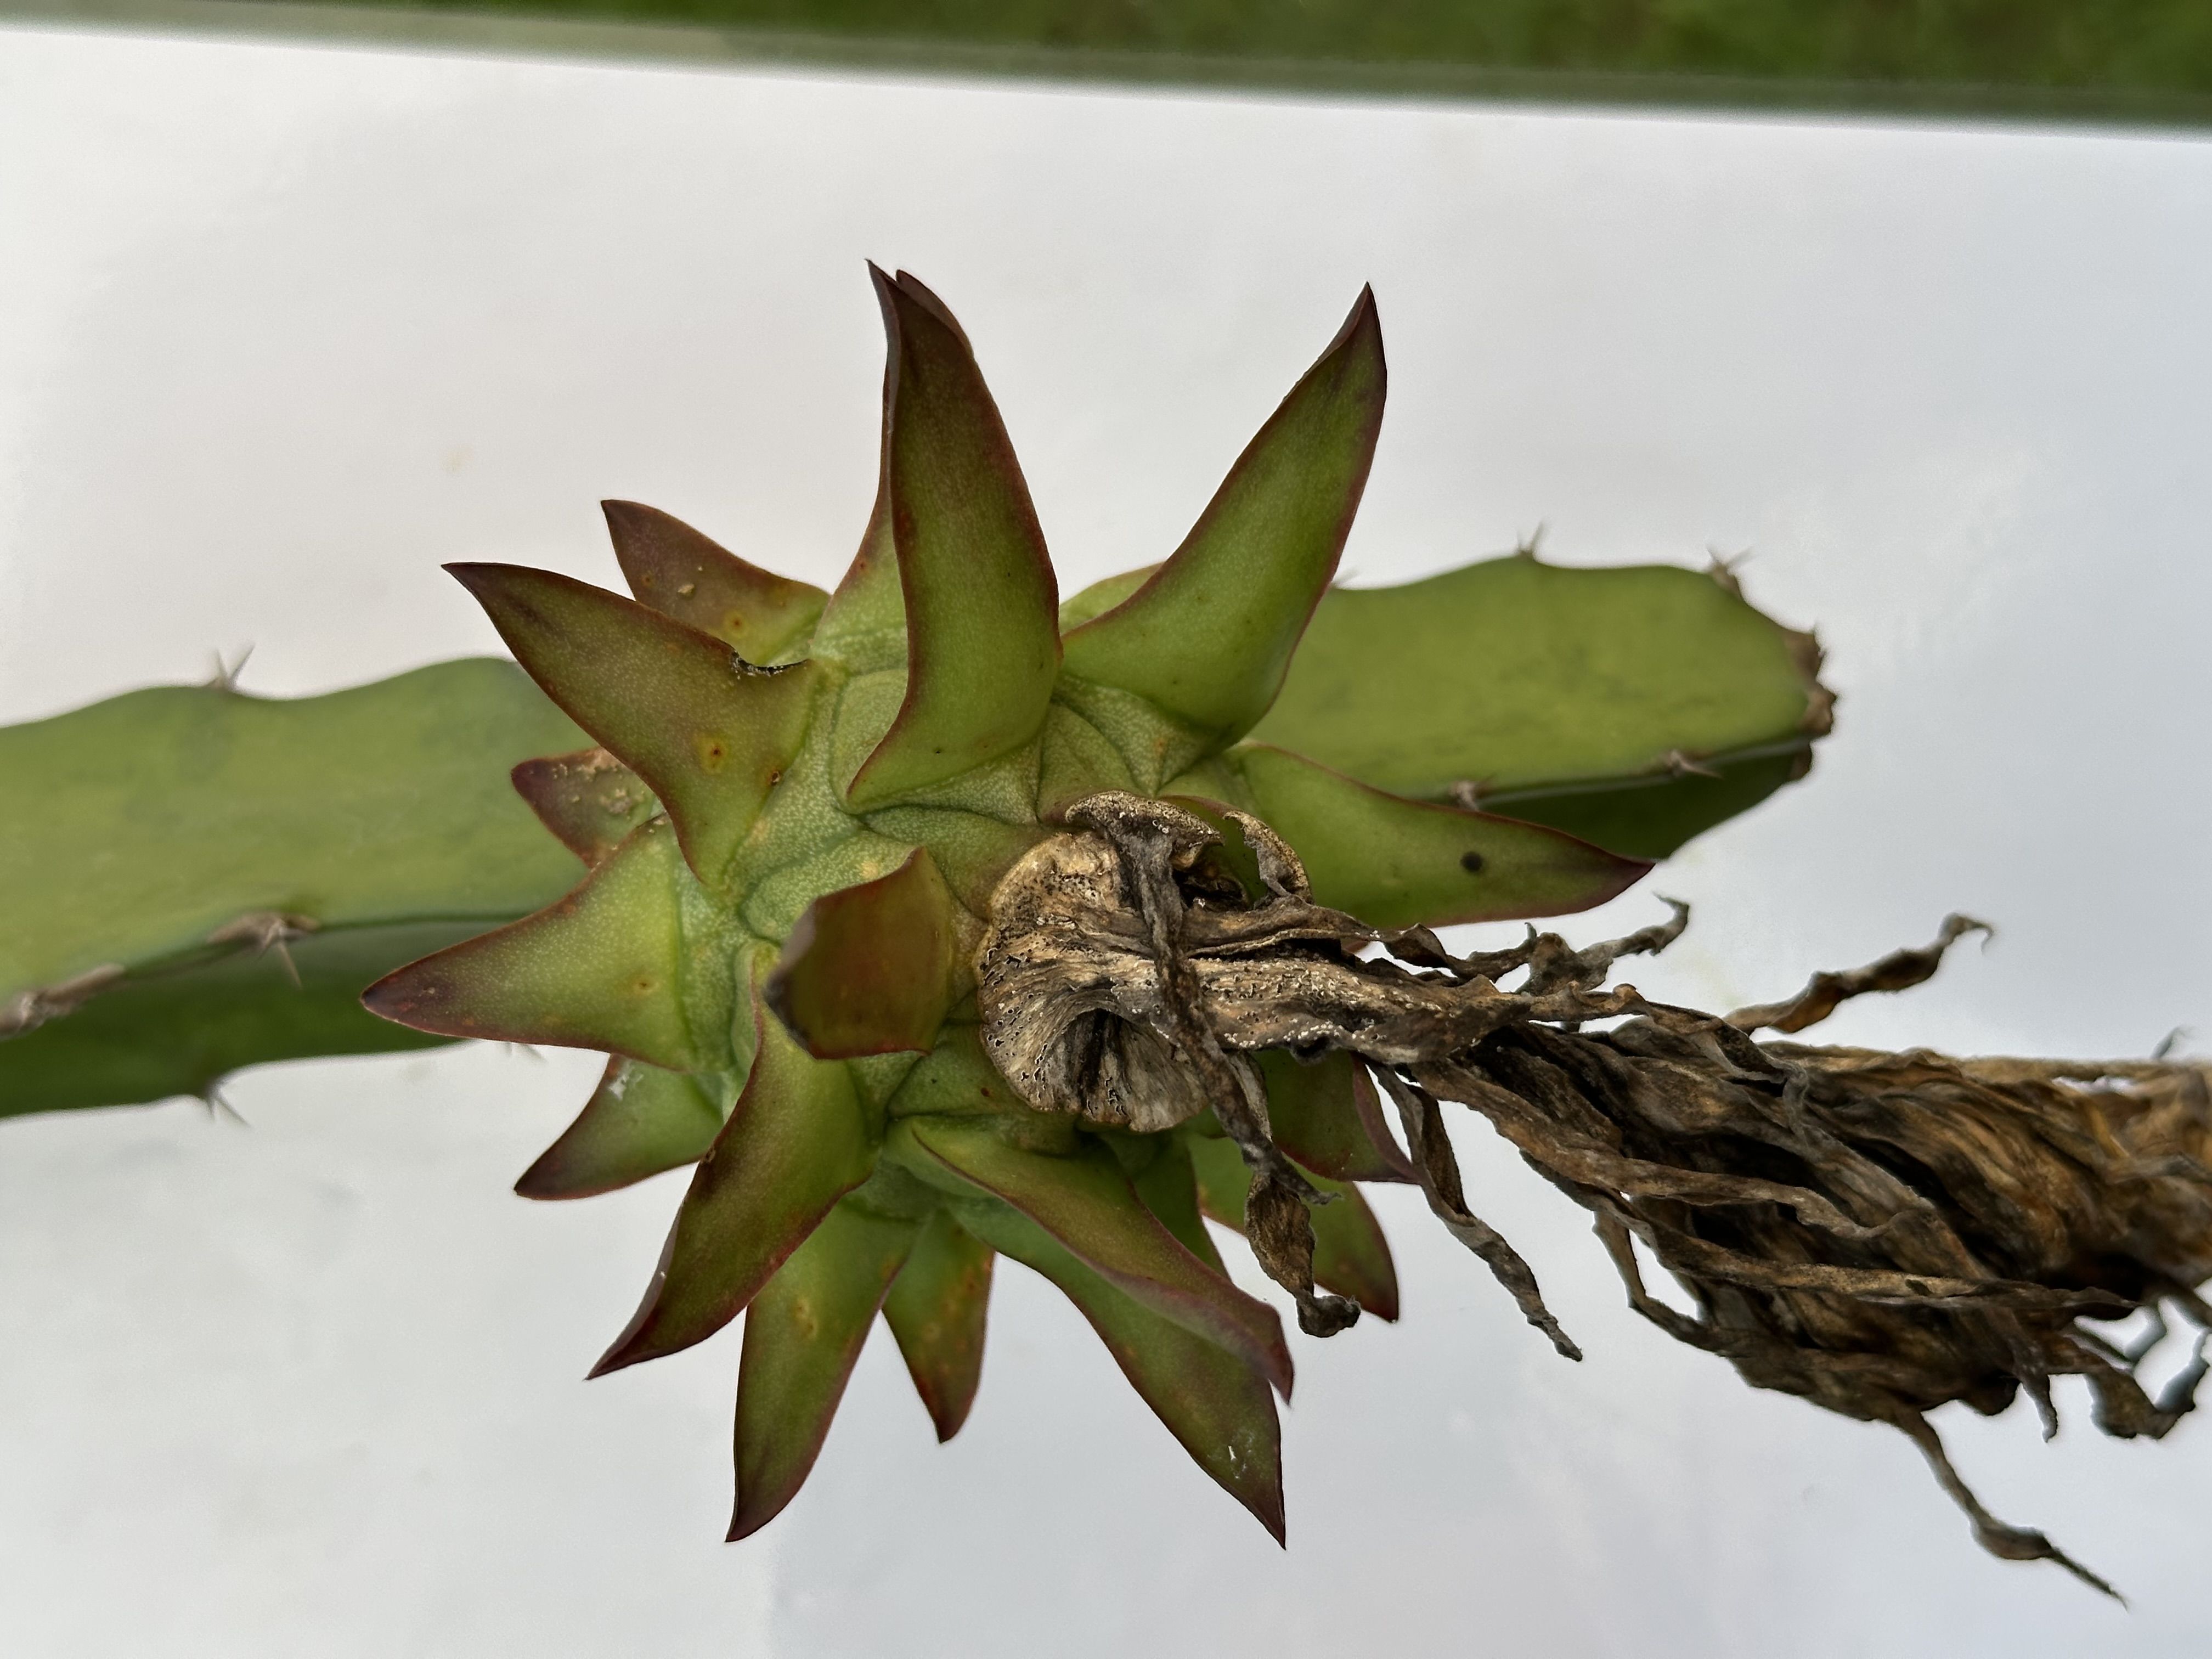
Label: Good fruit